Yves Rispat

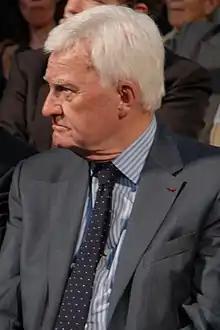
Yves Rispat

Rispat was born in Capdenac, and later moved to Lupiac, where he was first elected mayor in 1965. He was elected to the Gers General Council in 1988, representing Aignan until 2008. Rispat served the Rispat served on the National Assembly from 1993 to 1997. He left the Assembly for the Senate, and stepped down from the senate in 2008. In 2011, Rispat was convicted on charges of embezzlement dating back to his tenure as leader of an agricultural association in Gers. As a result of the ruling, Rispat's Légion d'honneur and National Order of Merit were rescinded in 2014. He did not stand for municipal reelection that year, and died on 15 January 2015 in Auch. Rispat's funeral was held two days after his death.